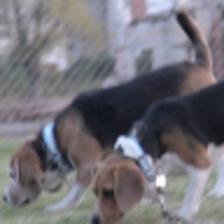
Label: NonHuman